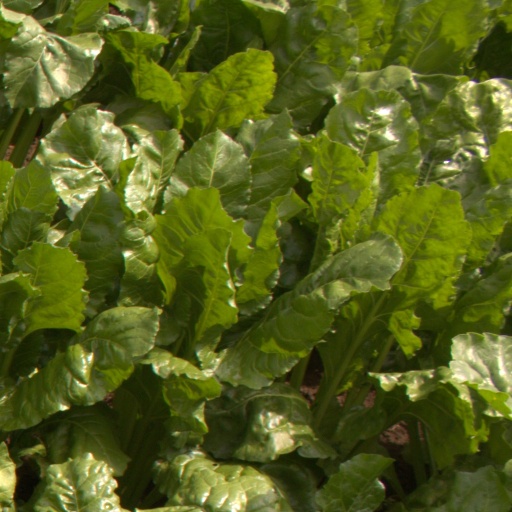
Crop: sugar beet